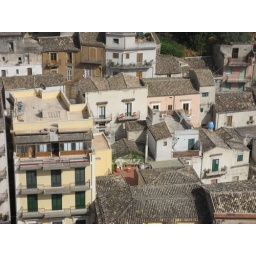
The house in the middle with the two green doors and the two red chairs is the Muriana house.